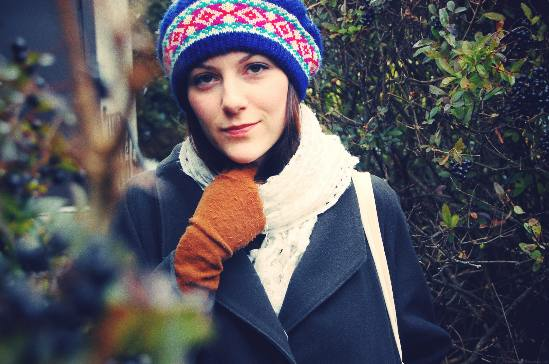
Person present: Yes